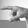
ASL letter: P